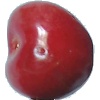
Label: Cherry 2